Stuivekenskerke

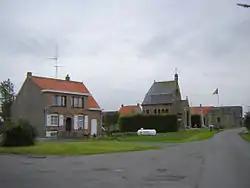
Oud-Stuivekenskerke, with the Onze-Lieve-Vrouwehoekje

At the end of the 19th century, the village moved, as a result of the construction of a new church. A restoration of the village's St. Peter's Church was to be too much work and so around 1866-1872 mayor J. B. de Graeve decided to have a new church built, two kilometers north of the village center, in the vicinity of his estate, the Viconia. In the following years, a new village center soon arose around this church, with a square, a school, a rectory, an inn and a grocery store. The old church was demolished, except for the tower, and the old village center decayed into a small hamlet, with a few small houses and a farm, called "Oud-Stuivekenskerke".